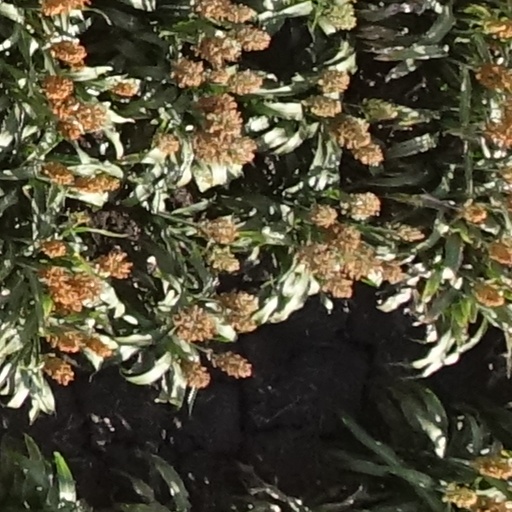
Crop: sorghum